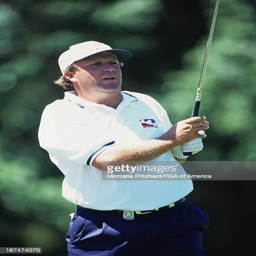
golfer during sports league championship